Poker

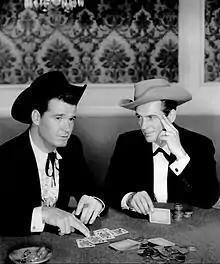
James Garner as fictional poker player Bret Maverick and Jack Kelly as his brother Bart Maverick from the 1957 television series "Maverick"

Poker has many variations, all following a similar pattern of play and generally using the same hand ranking hierarchy. There are four main families of variants, largely grouped by the protocol of card-dealing and betting: